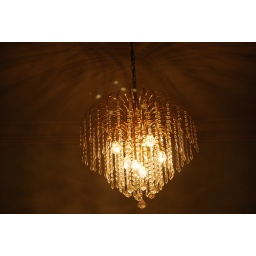
I saty in the sitting room...others lamp friend said i am the most beautiful lamp in this house.